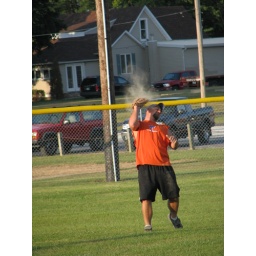
A cloud of dust forms around the glove as the ball is caught.